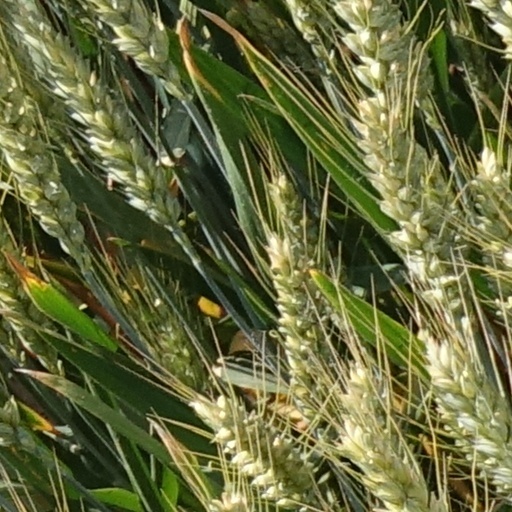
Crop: wheat